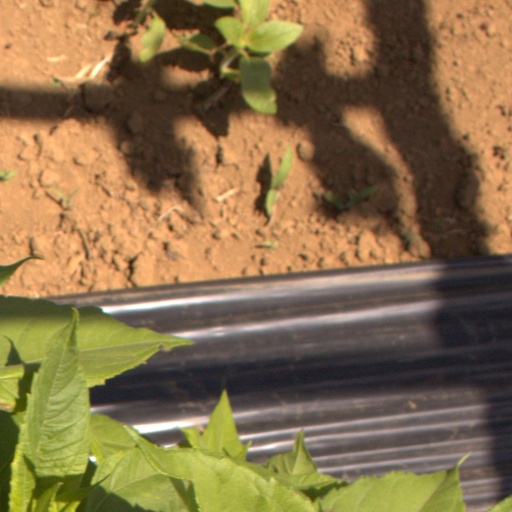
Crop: Jerusalem artichoke